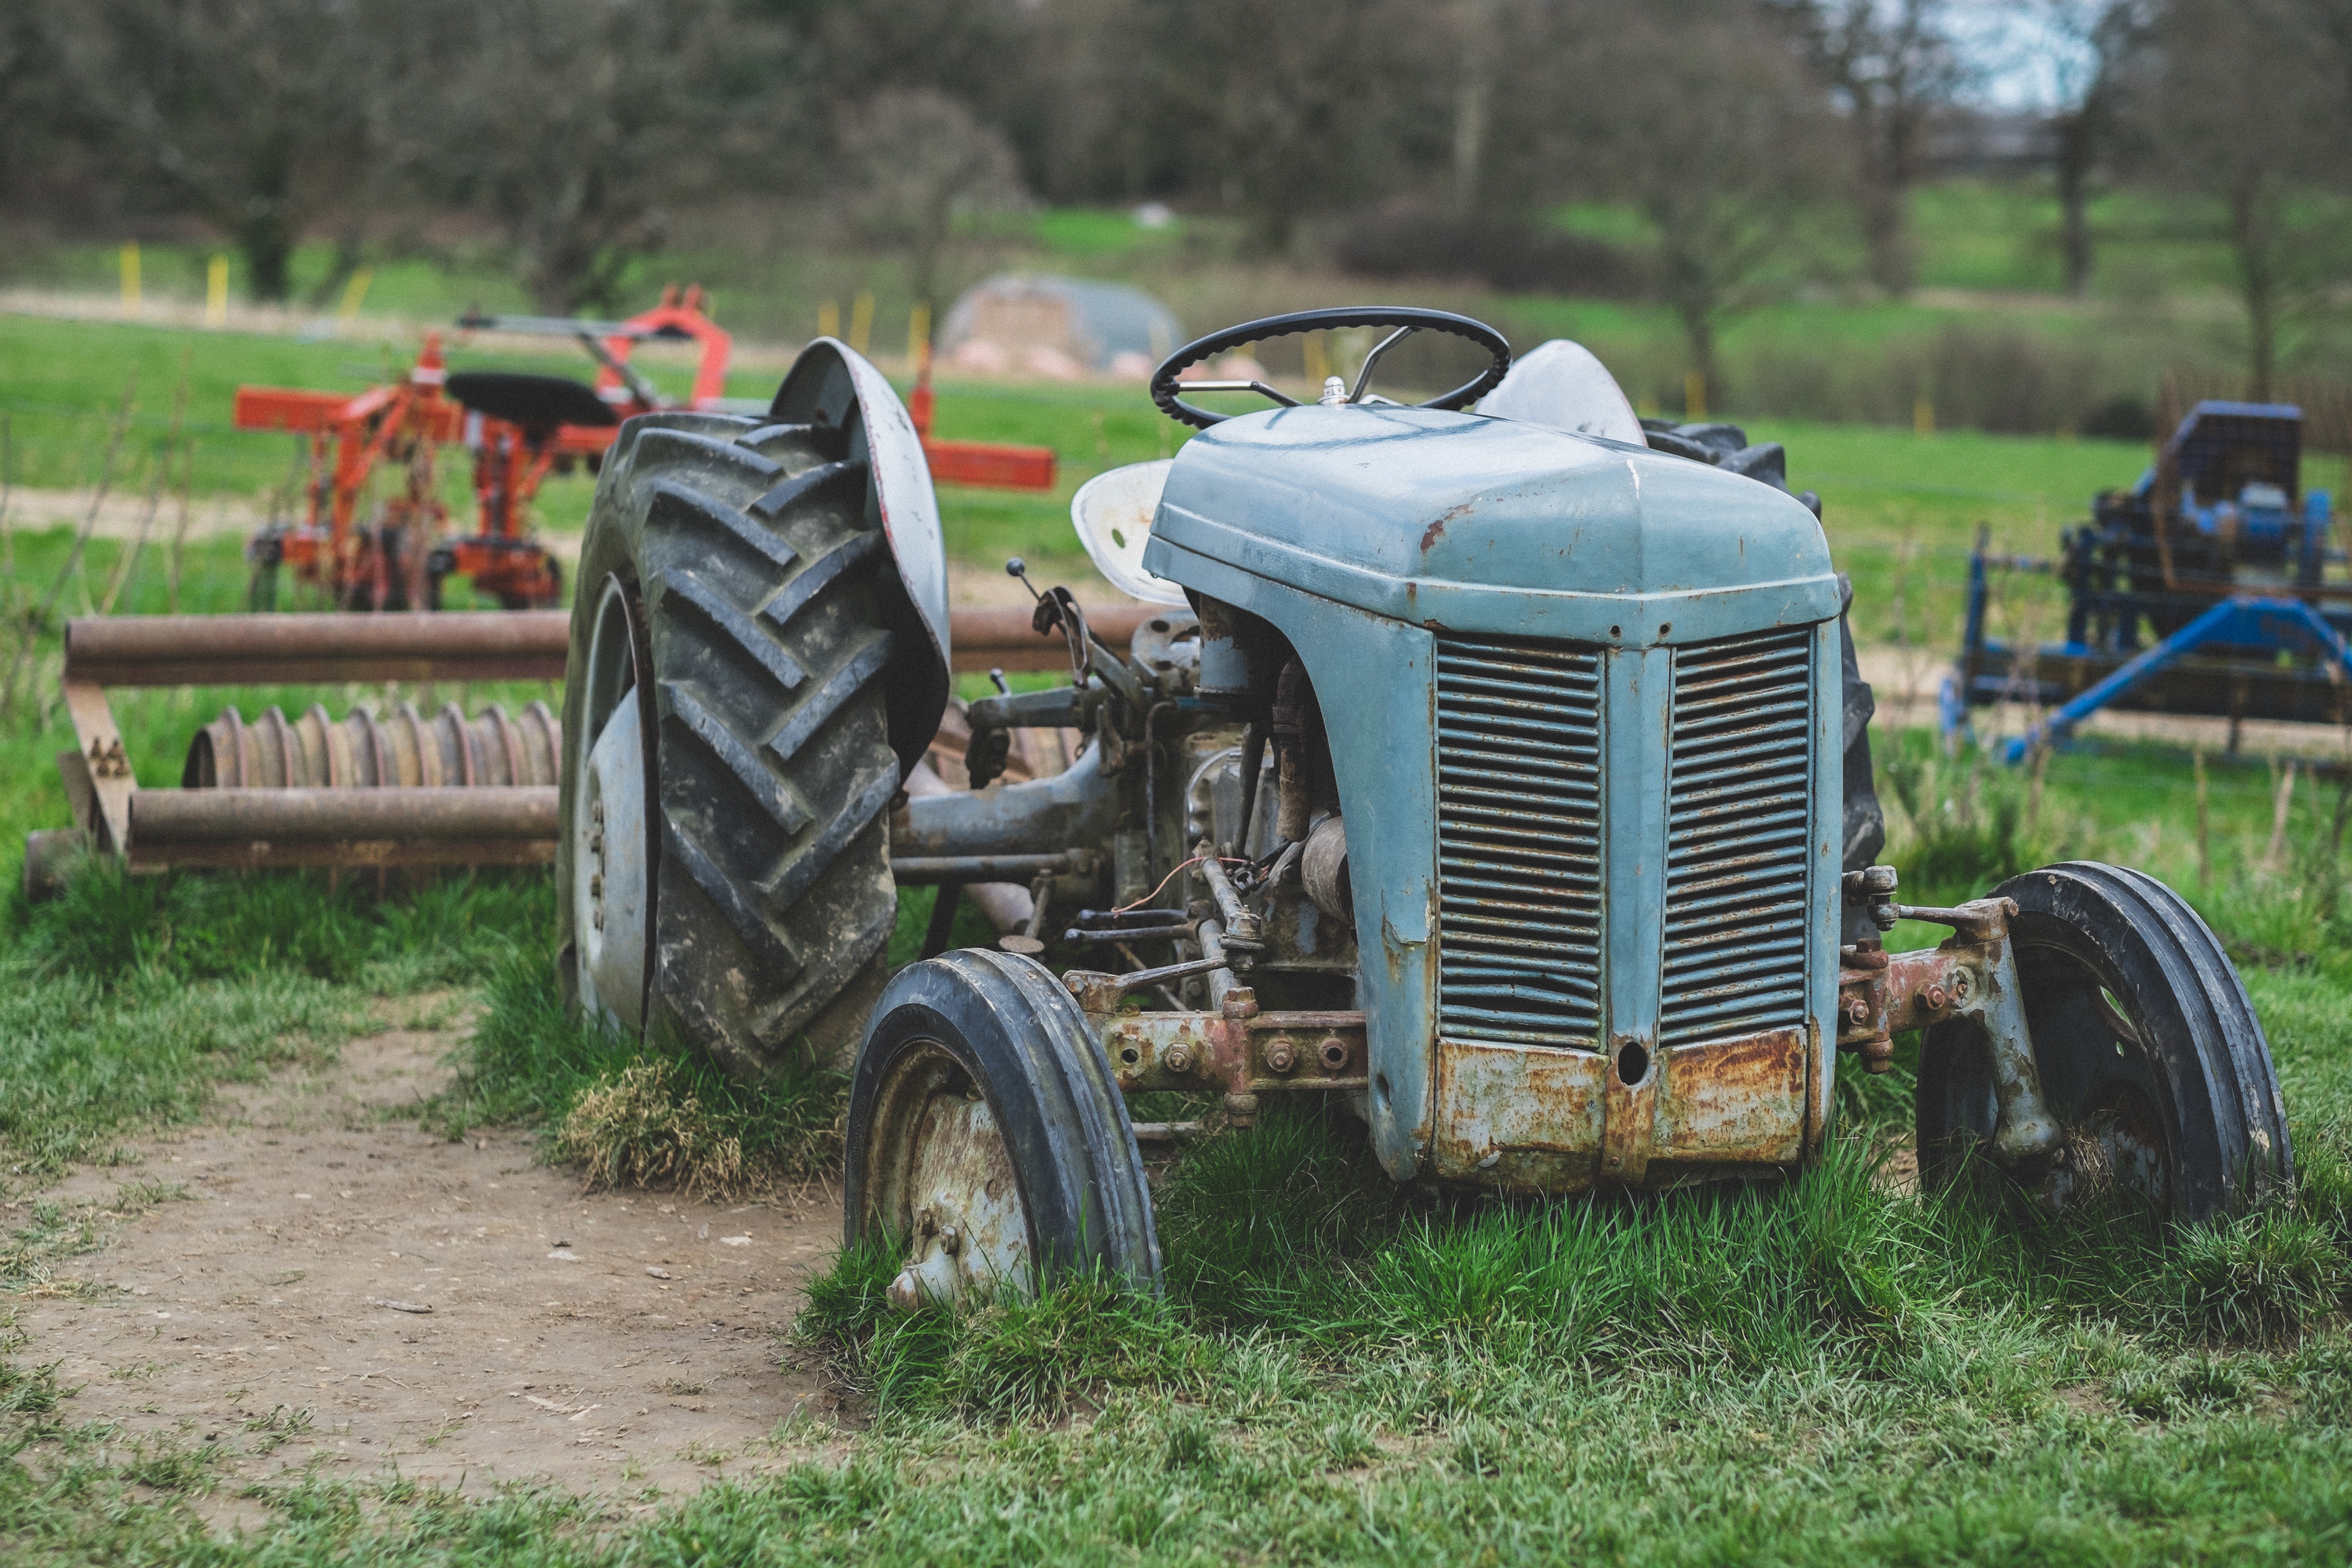
tractor, field, farm, lawn, wheel, vehicle, soil, agriculture, agricultural machinery, land vehicle